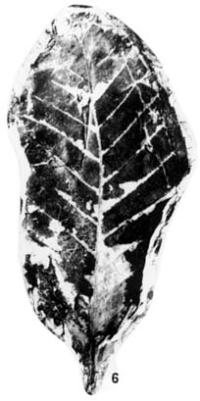
一个化石属于被子植物，其特征描述:leaf elliptic, symmetrical; apex acute, base symmetrical. petiole short. leaf margin toothed with minute fa teeth or entire. internal margins between adjacent secondary veins generally straight. all of the four types of venation existing in genus fagus present.